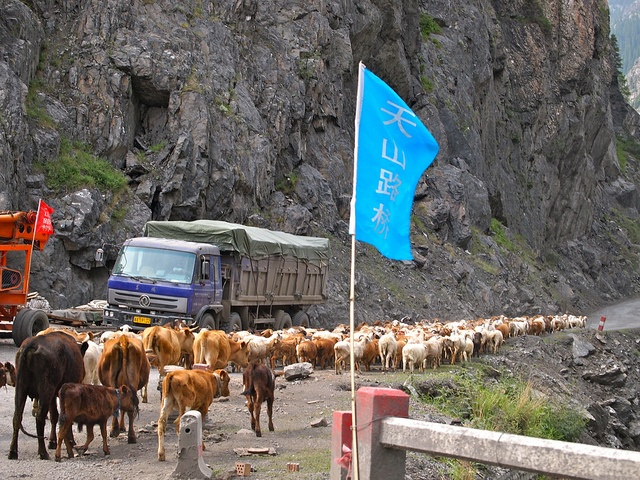
Herd of cattle walking past construction area next to rocky cliff.
A truck drives on a road covered with cattle in the mountains.
A herd of cow walking along a mountain as a truck passes
A herd of cattle and trucks on the road next to a banner
A herd of cows walking down the road